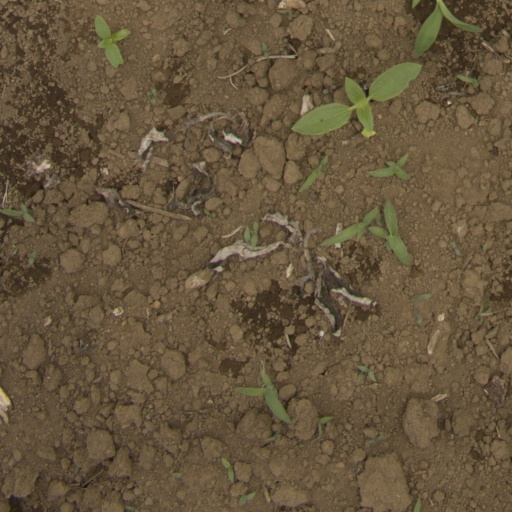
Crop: Jerusalem artichoke